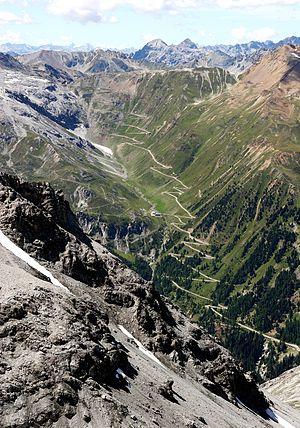
Le col du Stelvio est le plus haut col routier des Alpes italiennes avec 2 758 mètres d'altitude. Reliant Bormio en Lombardie à Prato allo Stelvio dans le Trentin-Haut-Adige, c'est aussi le second plus haut col routier des Alpes après le col de l'Iseran. Le col, situé dans le parc national du Stelvio, se trouve au pied d'imposants sommets tels que l'Ortles, le monte Scorluzzo ou le Piz Umbrail.